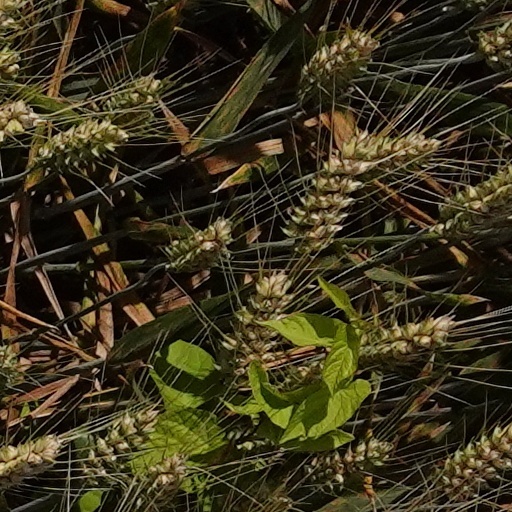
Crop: wheat